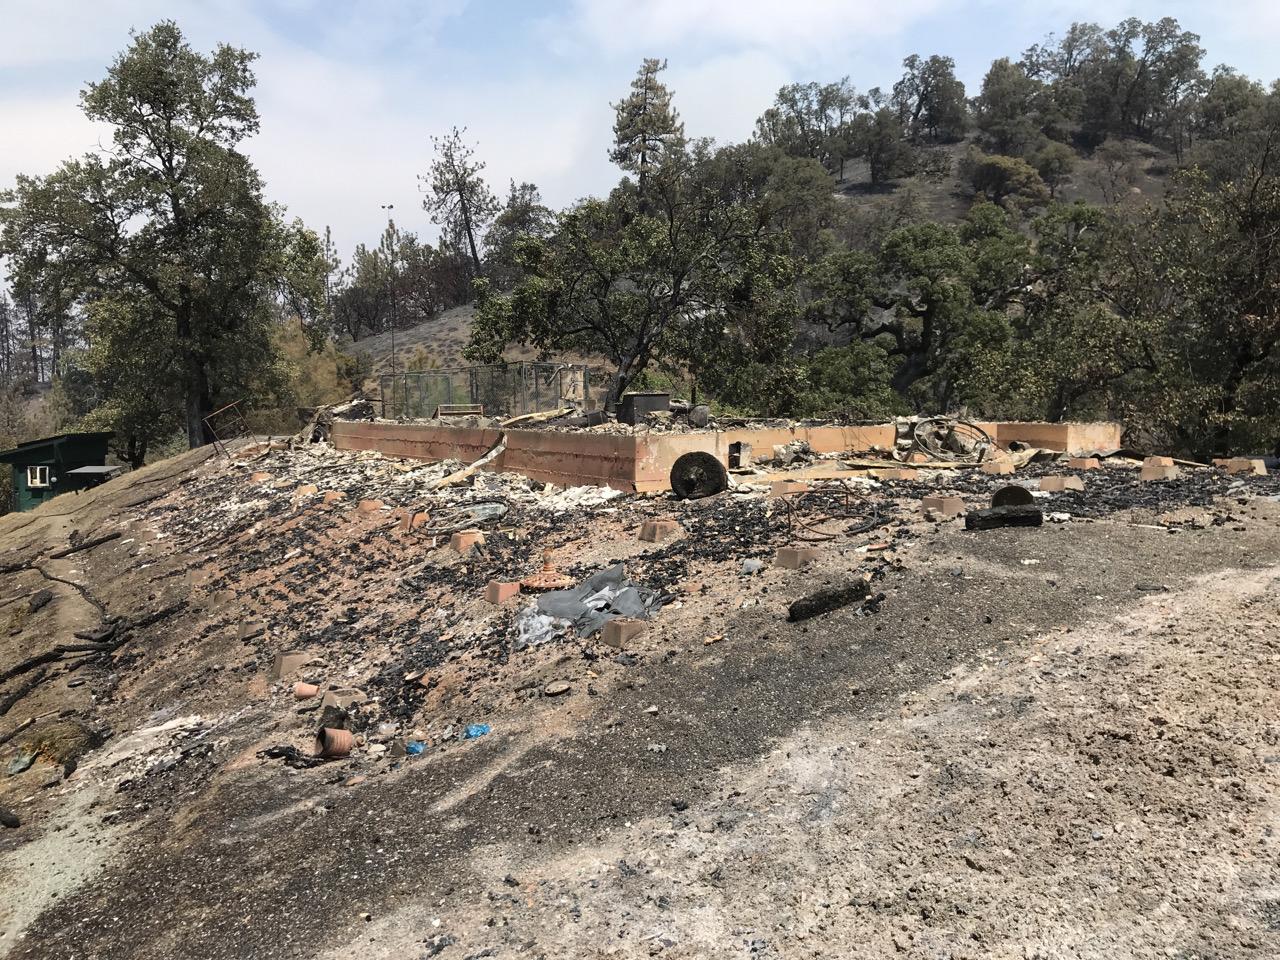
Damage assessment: destroyed